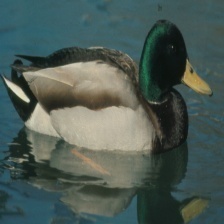
Species: MALLARD DUCK
Scientific name: ANAS PLATYRHYNCHOS
ImageNet parent category: drake